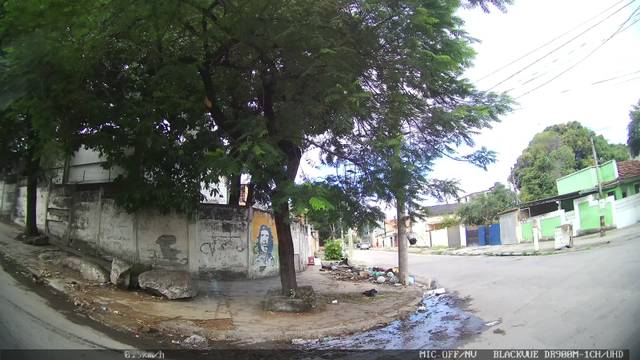
Region: Brazil
Coordinates: -22.806, -43.308